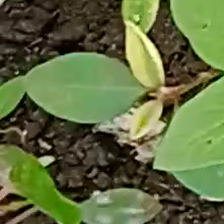
Weed species: Moti_dudhi(Euphorbia_geneculata_L)